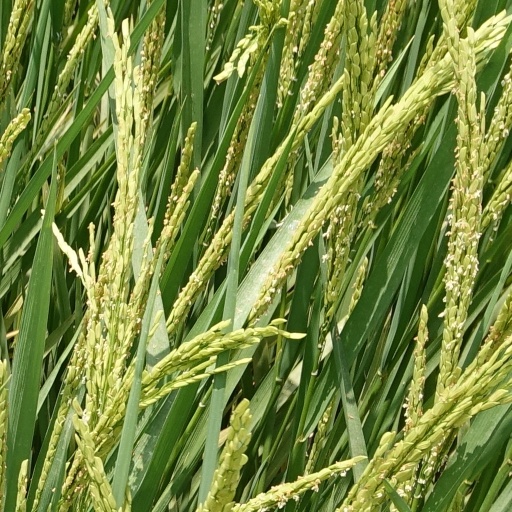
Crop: rice